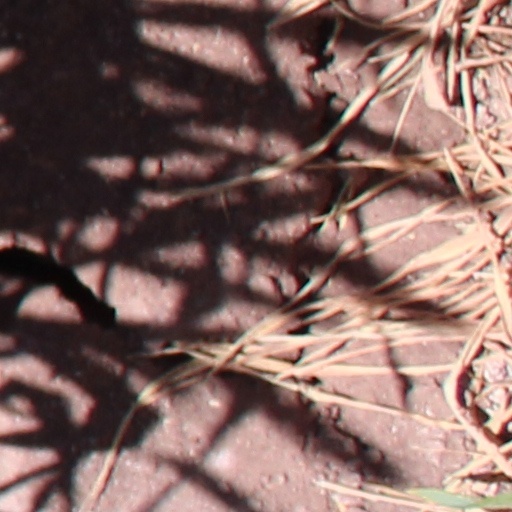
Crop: wheat